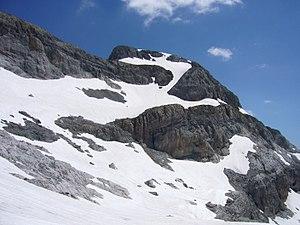
Tour du Marboré face sud prise le 19/07/2008
La Tour du Marboré ou Tour de Gavarnie est un sommet des Pyrénées situé sur la crête frontière franco-espagnole dans le massif du Mont-Perdu.